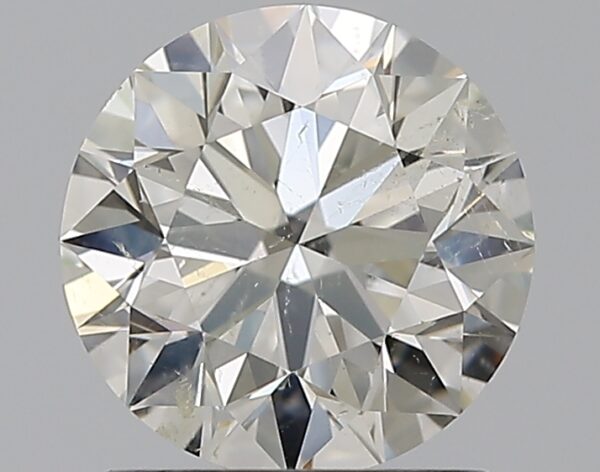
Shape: round
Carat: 1.2
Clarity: SI2
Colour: J
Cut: EX
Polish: EX
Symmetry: EX
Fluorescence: N
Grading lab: GIA
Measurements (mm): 6.74 x 6.78 x 4.23